Leviathan

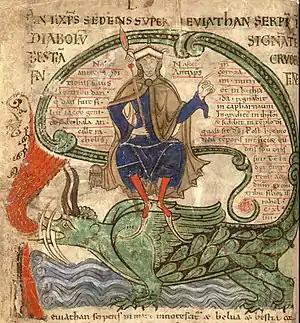
"Antichrist on Leviathan", Liber floridus, 1120

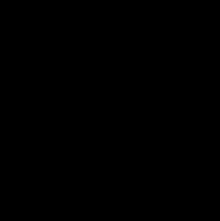
The Sigil of Baphomet, which features the Hebrew name for Leviathan, לויתן

Later Jewish sources describe Leviathan as a dragon who lives over the sources of the deep and who, along with the male land-monster Behemoth, will be served up to the righteous at the end of time.